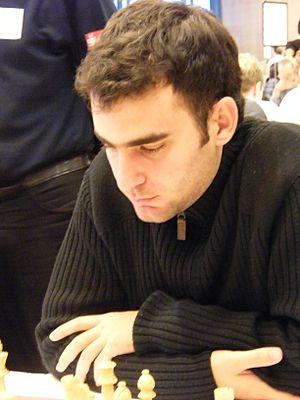
Leinier Domínguez Pérez est un grand maître international d'échecs cubain installé aux États-Unis. Il est affilié à la fédération américaine des échecs depuis décembre 2018.